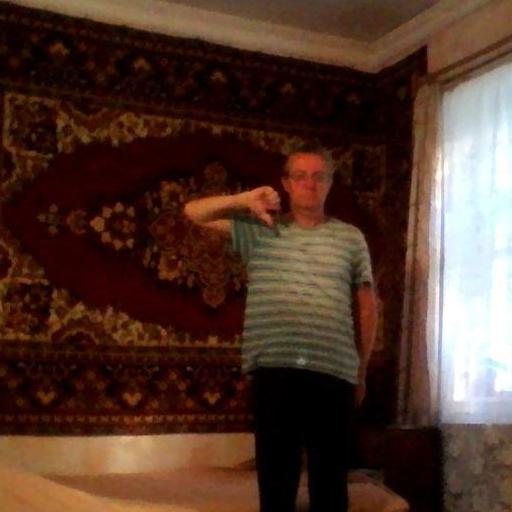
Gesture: dislike